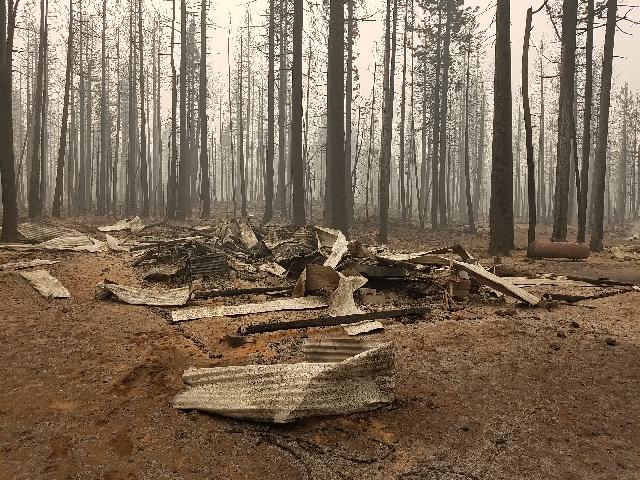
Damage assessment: destroyed